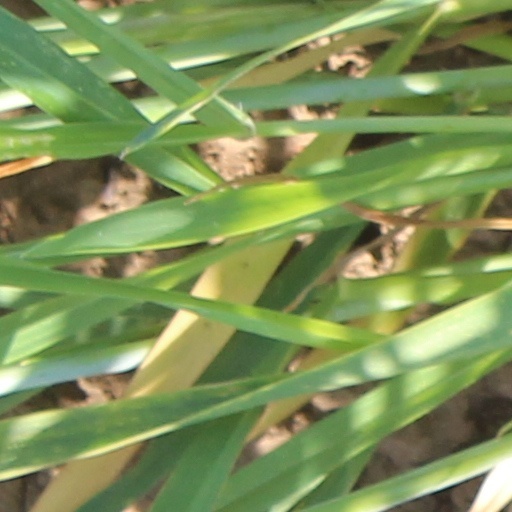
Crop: wheat